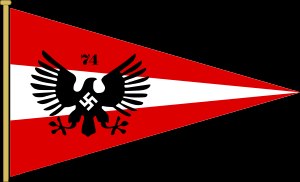
Bund Deutscher Mädel
BDM-Untergauwimpel
Bund Deutscher Mädel var en nazistisk masseorganisation for piger mellem 14 og 18 år i Nazi-Tyskland.